Asturix

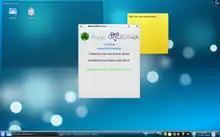
Asturix 1 RC 2

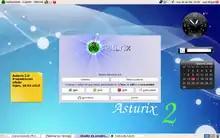
Asturix 2 Business

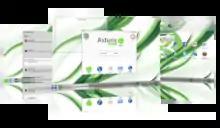
Asturix 3

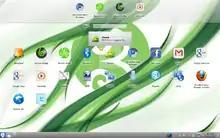
Asturix 3 showing the netbook launcher

In 2008, Asturix was launched as AsturLinux. This name conflicted with an association of Linux users (the Asociación de Usuarios de Linux de Asturias), so the project was renamed Astur GNU/Linux and later Asturix to avoid confusion. By early 2009, Asturix SO started to be developed. Until the third edition of Asturix, there were three versions: Business, Desktop and Lite. On 25 February, Asturix 1 Desktop was released, and one month later, the Business version followed. Asturix was officially presented to the mass media in October, in the Press Club Center of Oviedo. In November there was an Asturix Installation Party in the Spanish Socialist Workers' Party’s local building, the People’s House. That party was covered by a reporter from La Nueva España. Asturix 1 was very similar to Ubuntu, and, consequently, it was criticized for being an “unnecessary fork”.